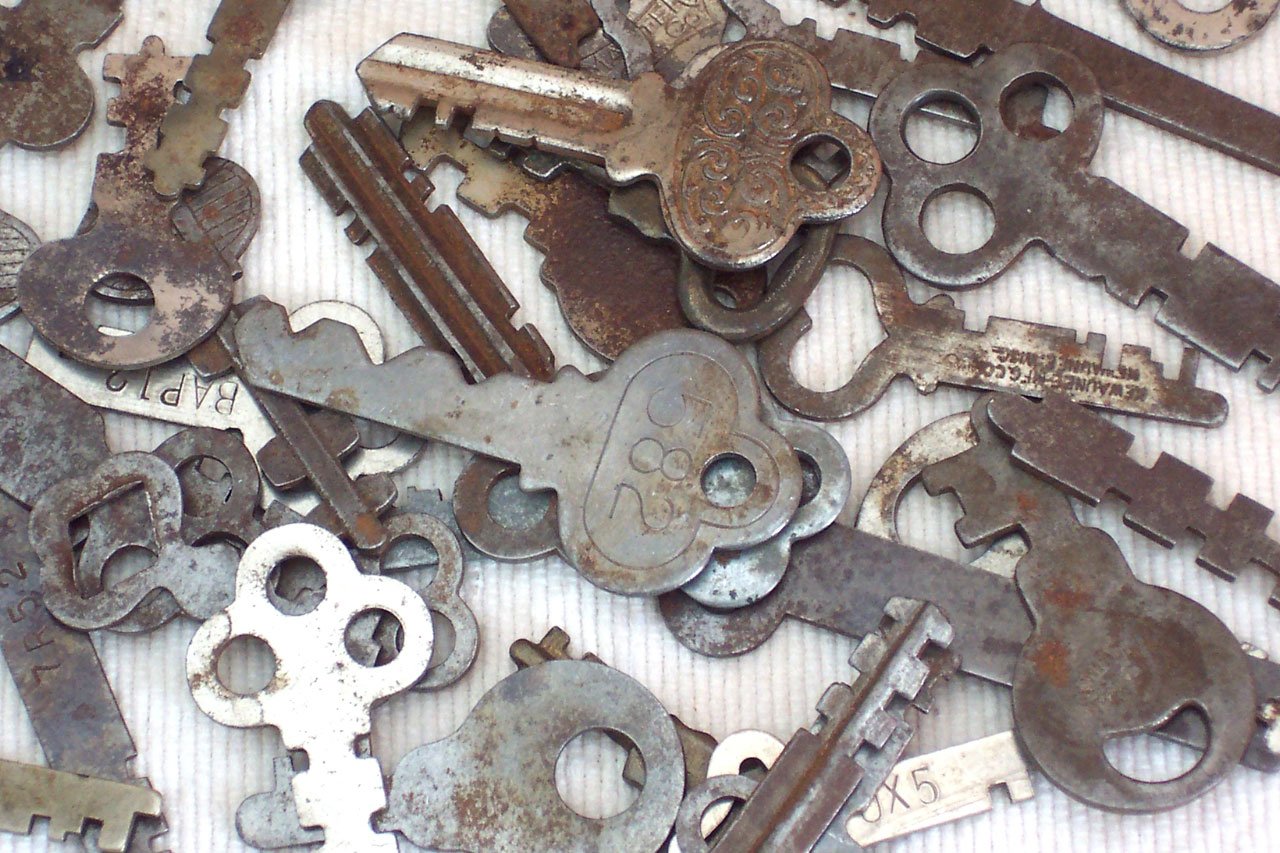
gear, machine, door, product, keys, safety, lock, private, keyhole, unlock, scrap, machine tool